Salfit

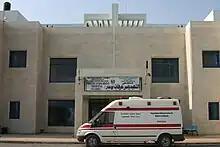
The hospital in Salfit, 2010

The military wing of Hamas claimed it launched its first suicide attack from Salfit in 1993. The Palestinian National Authority (PNA), which began to administer the town, created the governorate of Salfit with the city as its capital in 1995. Under the Oslo Accords, the city has been placed under Palestinian civil control, what is known as Area A.